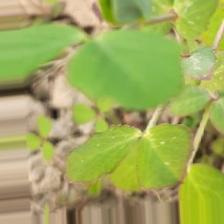
Label: Powdery Mildew